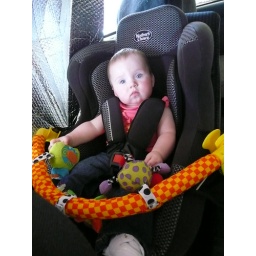
I'm a big girl now, I can face the front in the car.